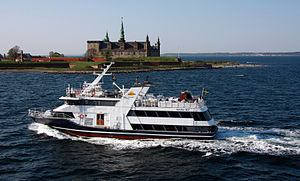
Sundbusserne
En sundbus ud for Kronborg.
Sundbusserne er et færgeselskab, der driver passageroverfart mellem Helsingør og Helsingborg.